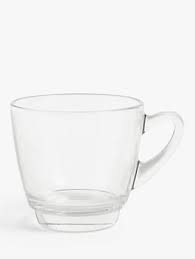
Waste category: glass